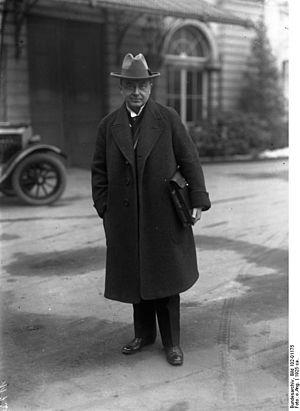
Karl Jarres est un homme politique allemand, né le 21 septembre 1874 à Remscheid et mort le 20 octobre 1951 à Duisbourg.